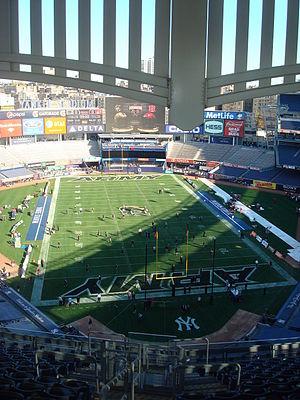
Le World Football Challenge de 2012 est un tournoi amical de football rassemblant des clubs d'Europe et d'Amérique du Nord, et qui a eu lieu en juillet et août 2012. Tous les matchs ont lieu dans différents stades des États-Unis et du Canada.